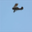
Label: airplane